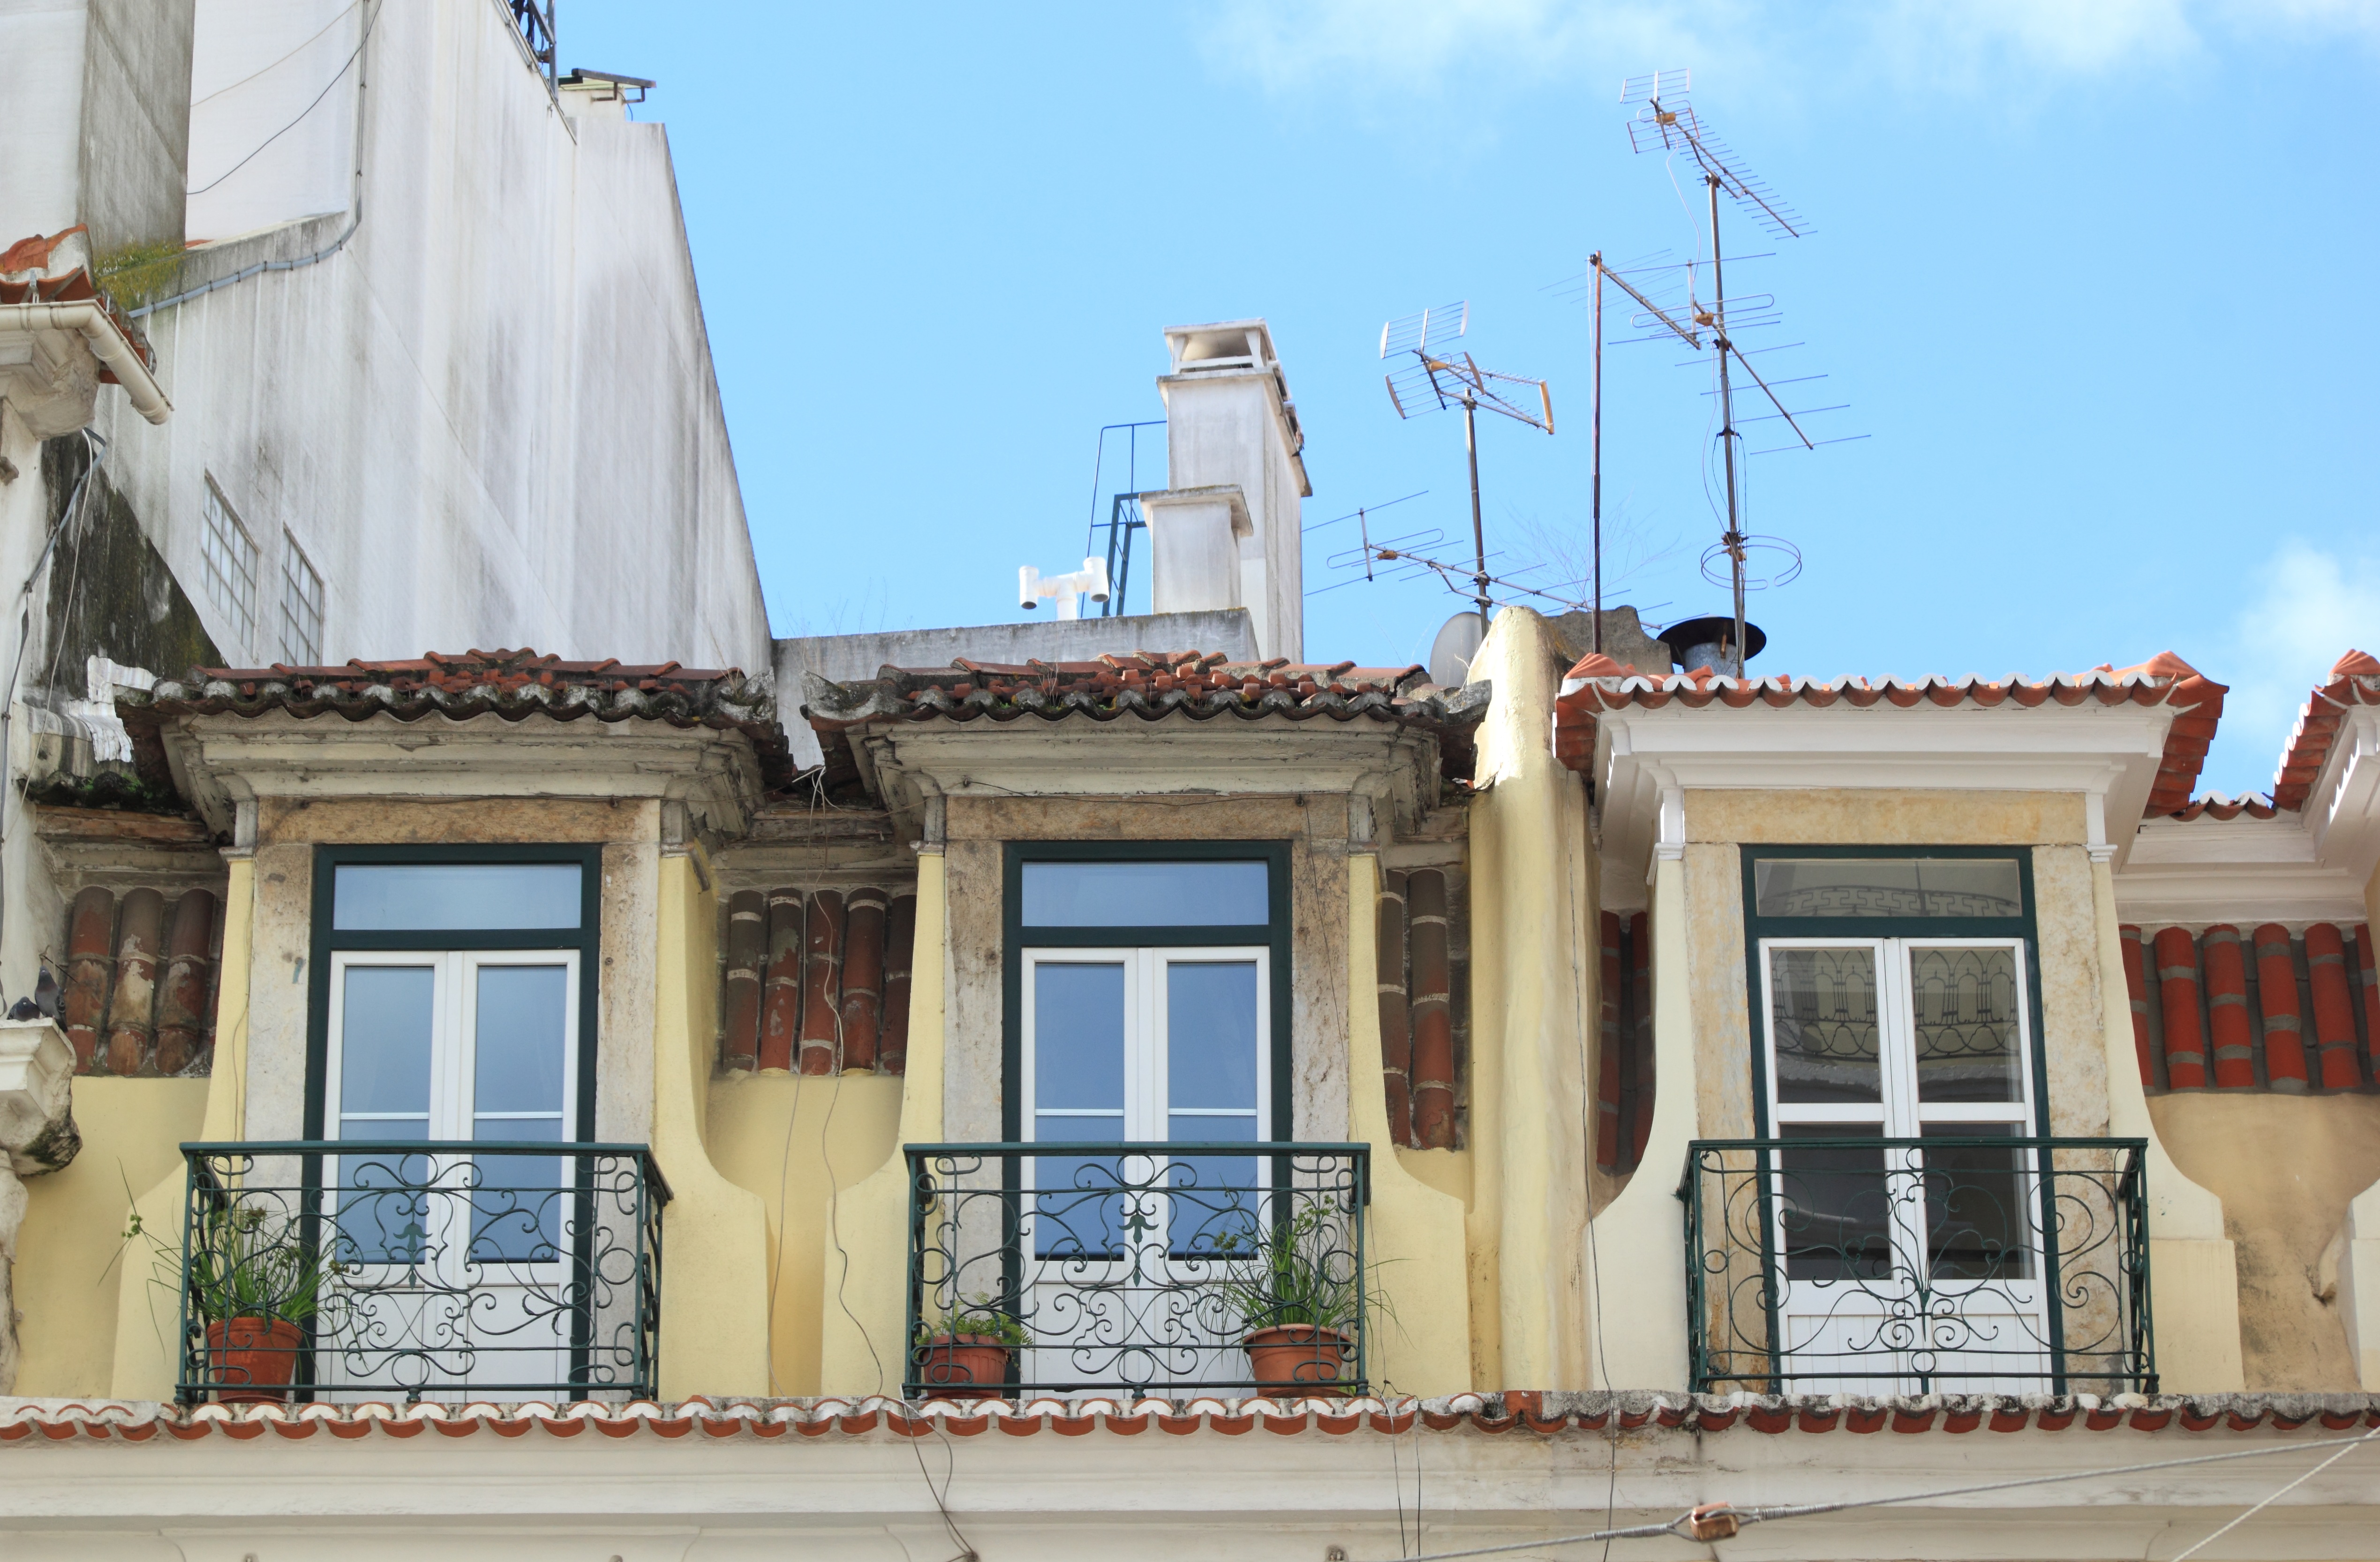
architecture, street, house, window, town, home, facade, housing, living, windows, portugal, lisbon, neighbourhood, urban area, residential area, trafaria